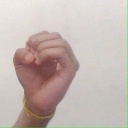
अक्षर: ऊ